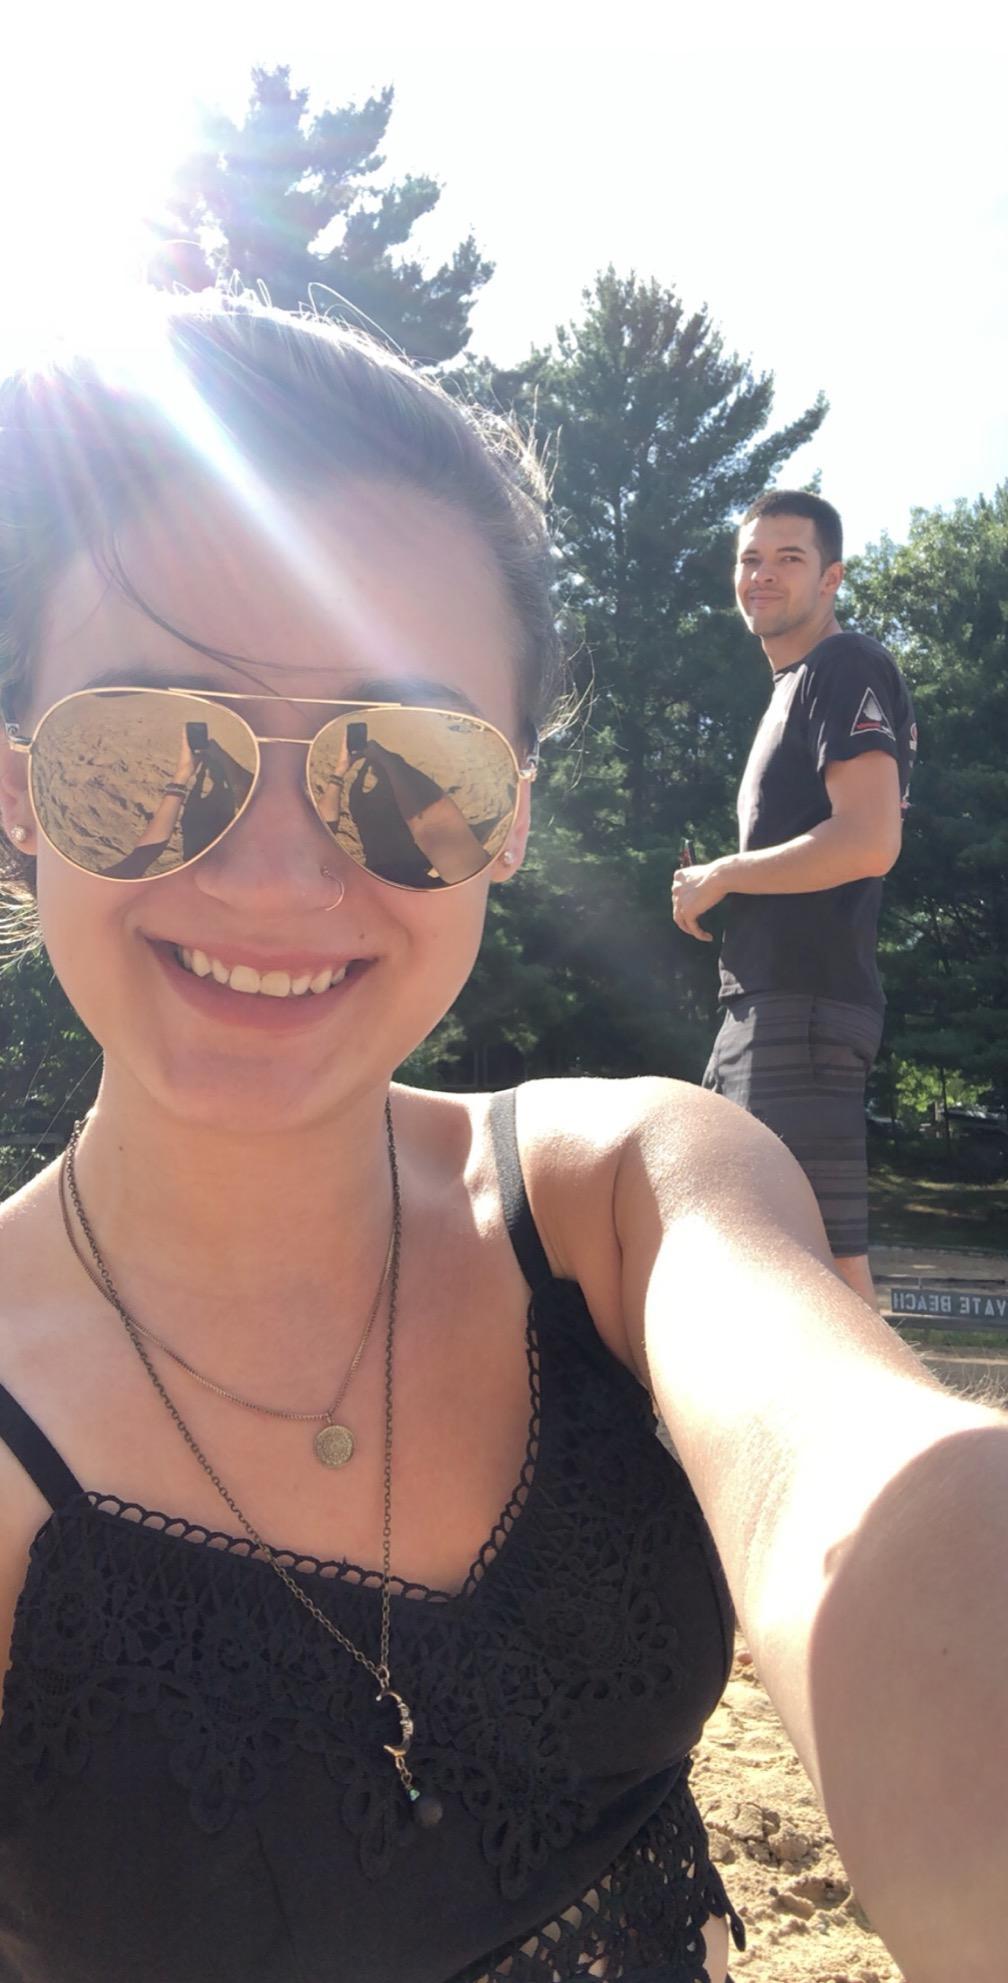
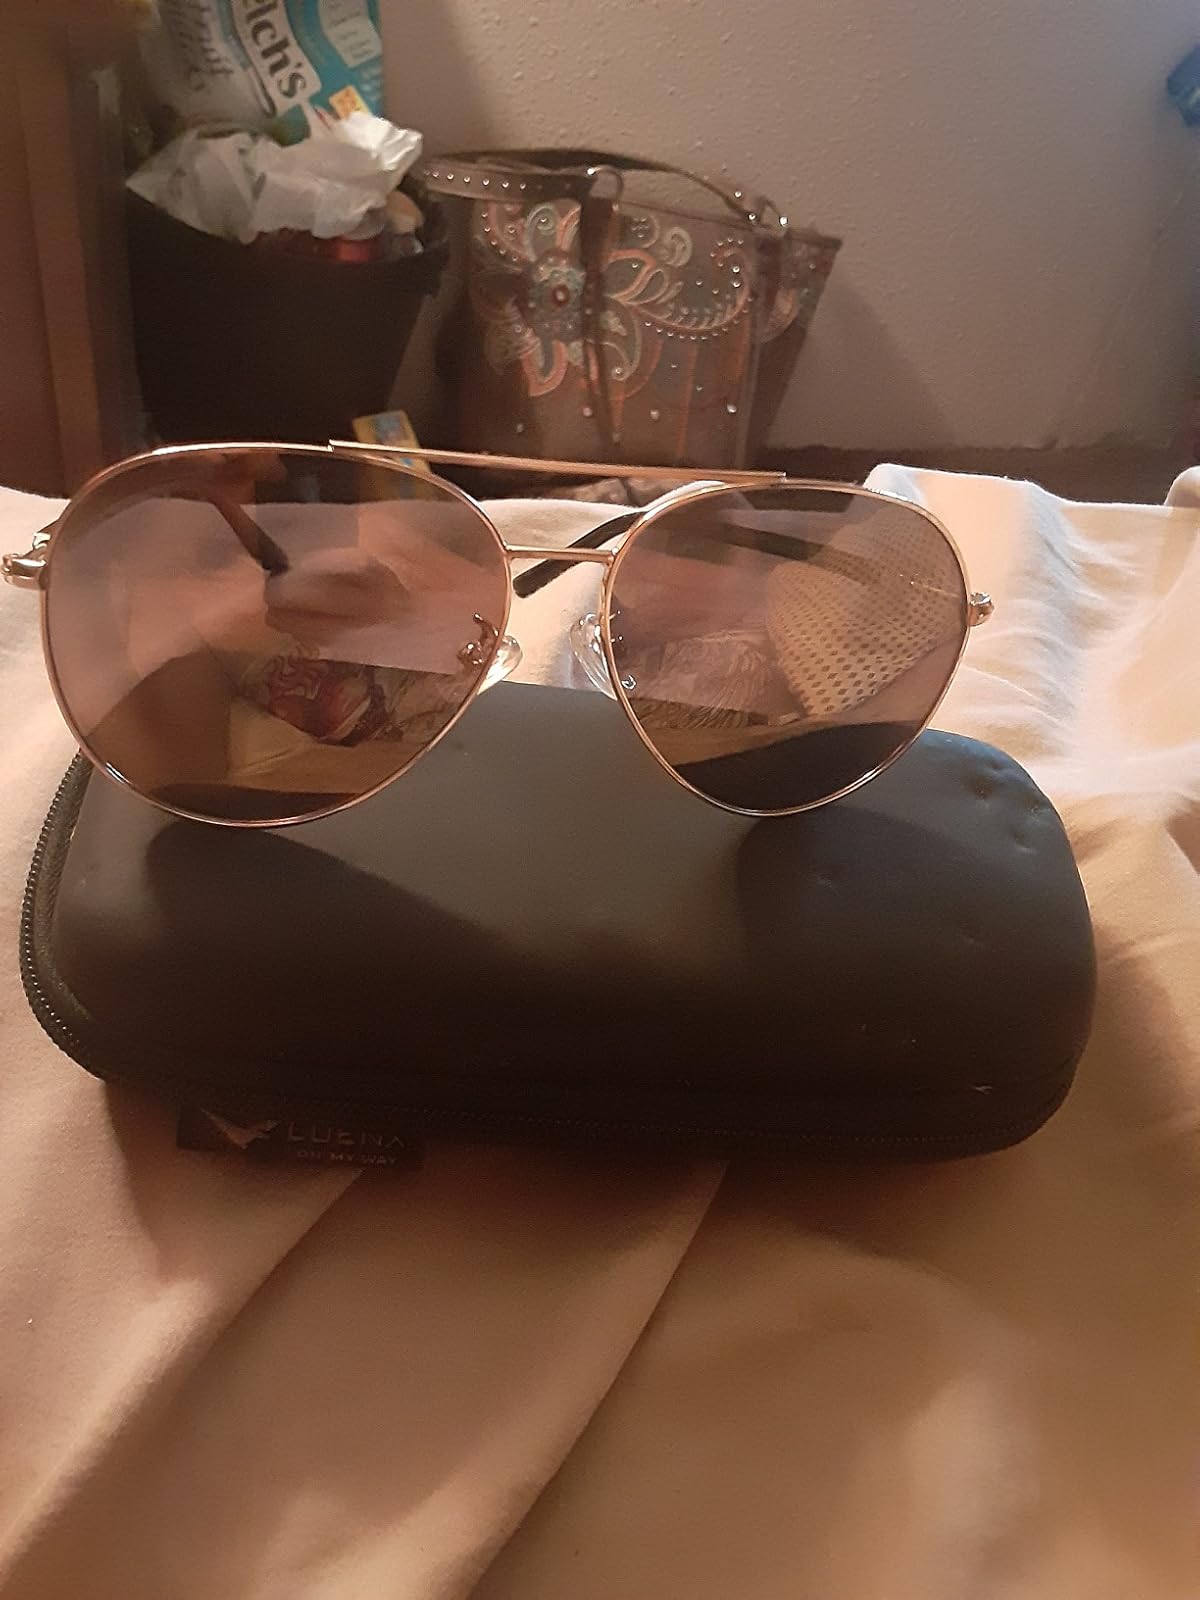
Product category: accessories_sunglasses
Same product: yes